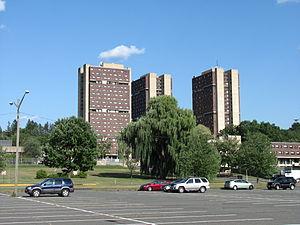
L'université du Massachusetts à Amherst est une université publique située à Amherst dans le Massachusetts. Il s'agit de la principale implantation de l'Université du Massachusetts. L'université propose plus de 90 branches d'étude de niveau undergraduate et 65 de niveau graduate.